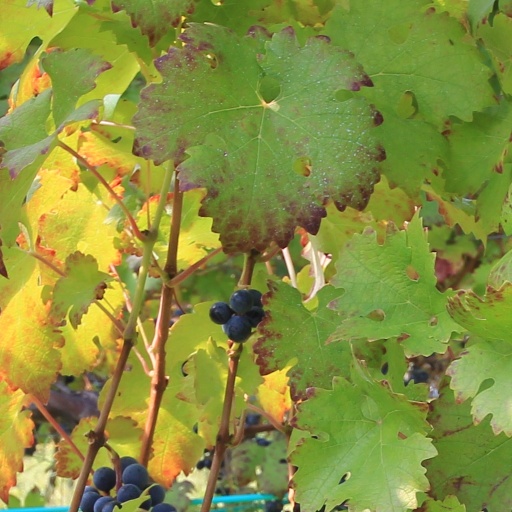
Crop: grape